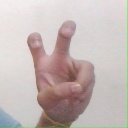
अक्षर: ई